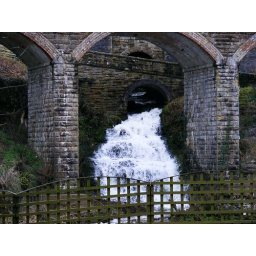
I loved how the water became framed in the archways of the bridge